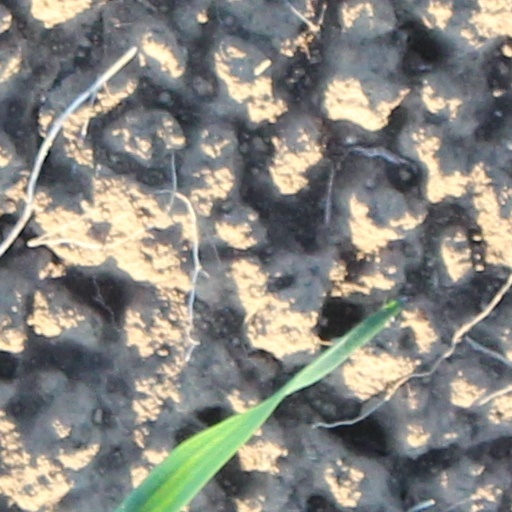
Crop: wheat